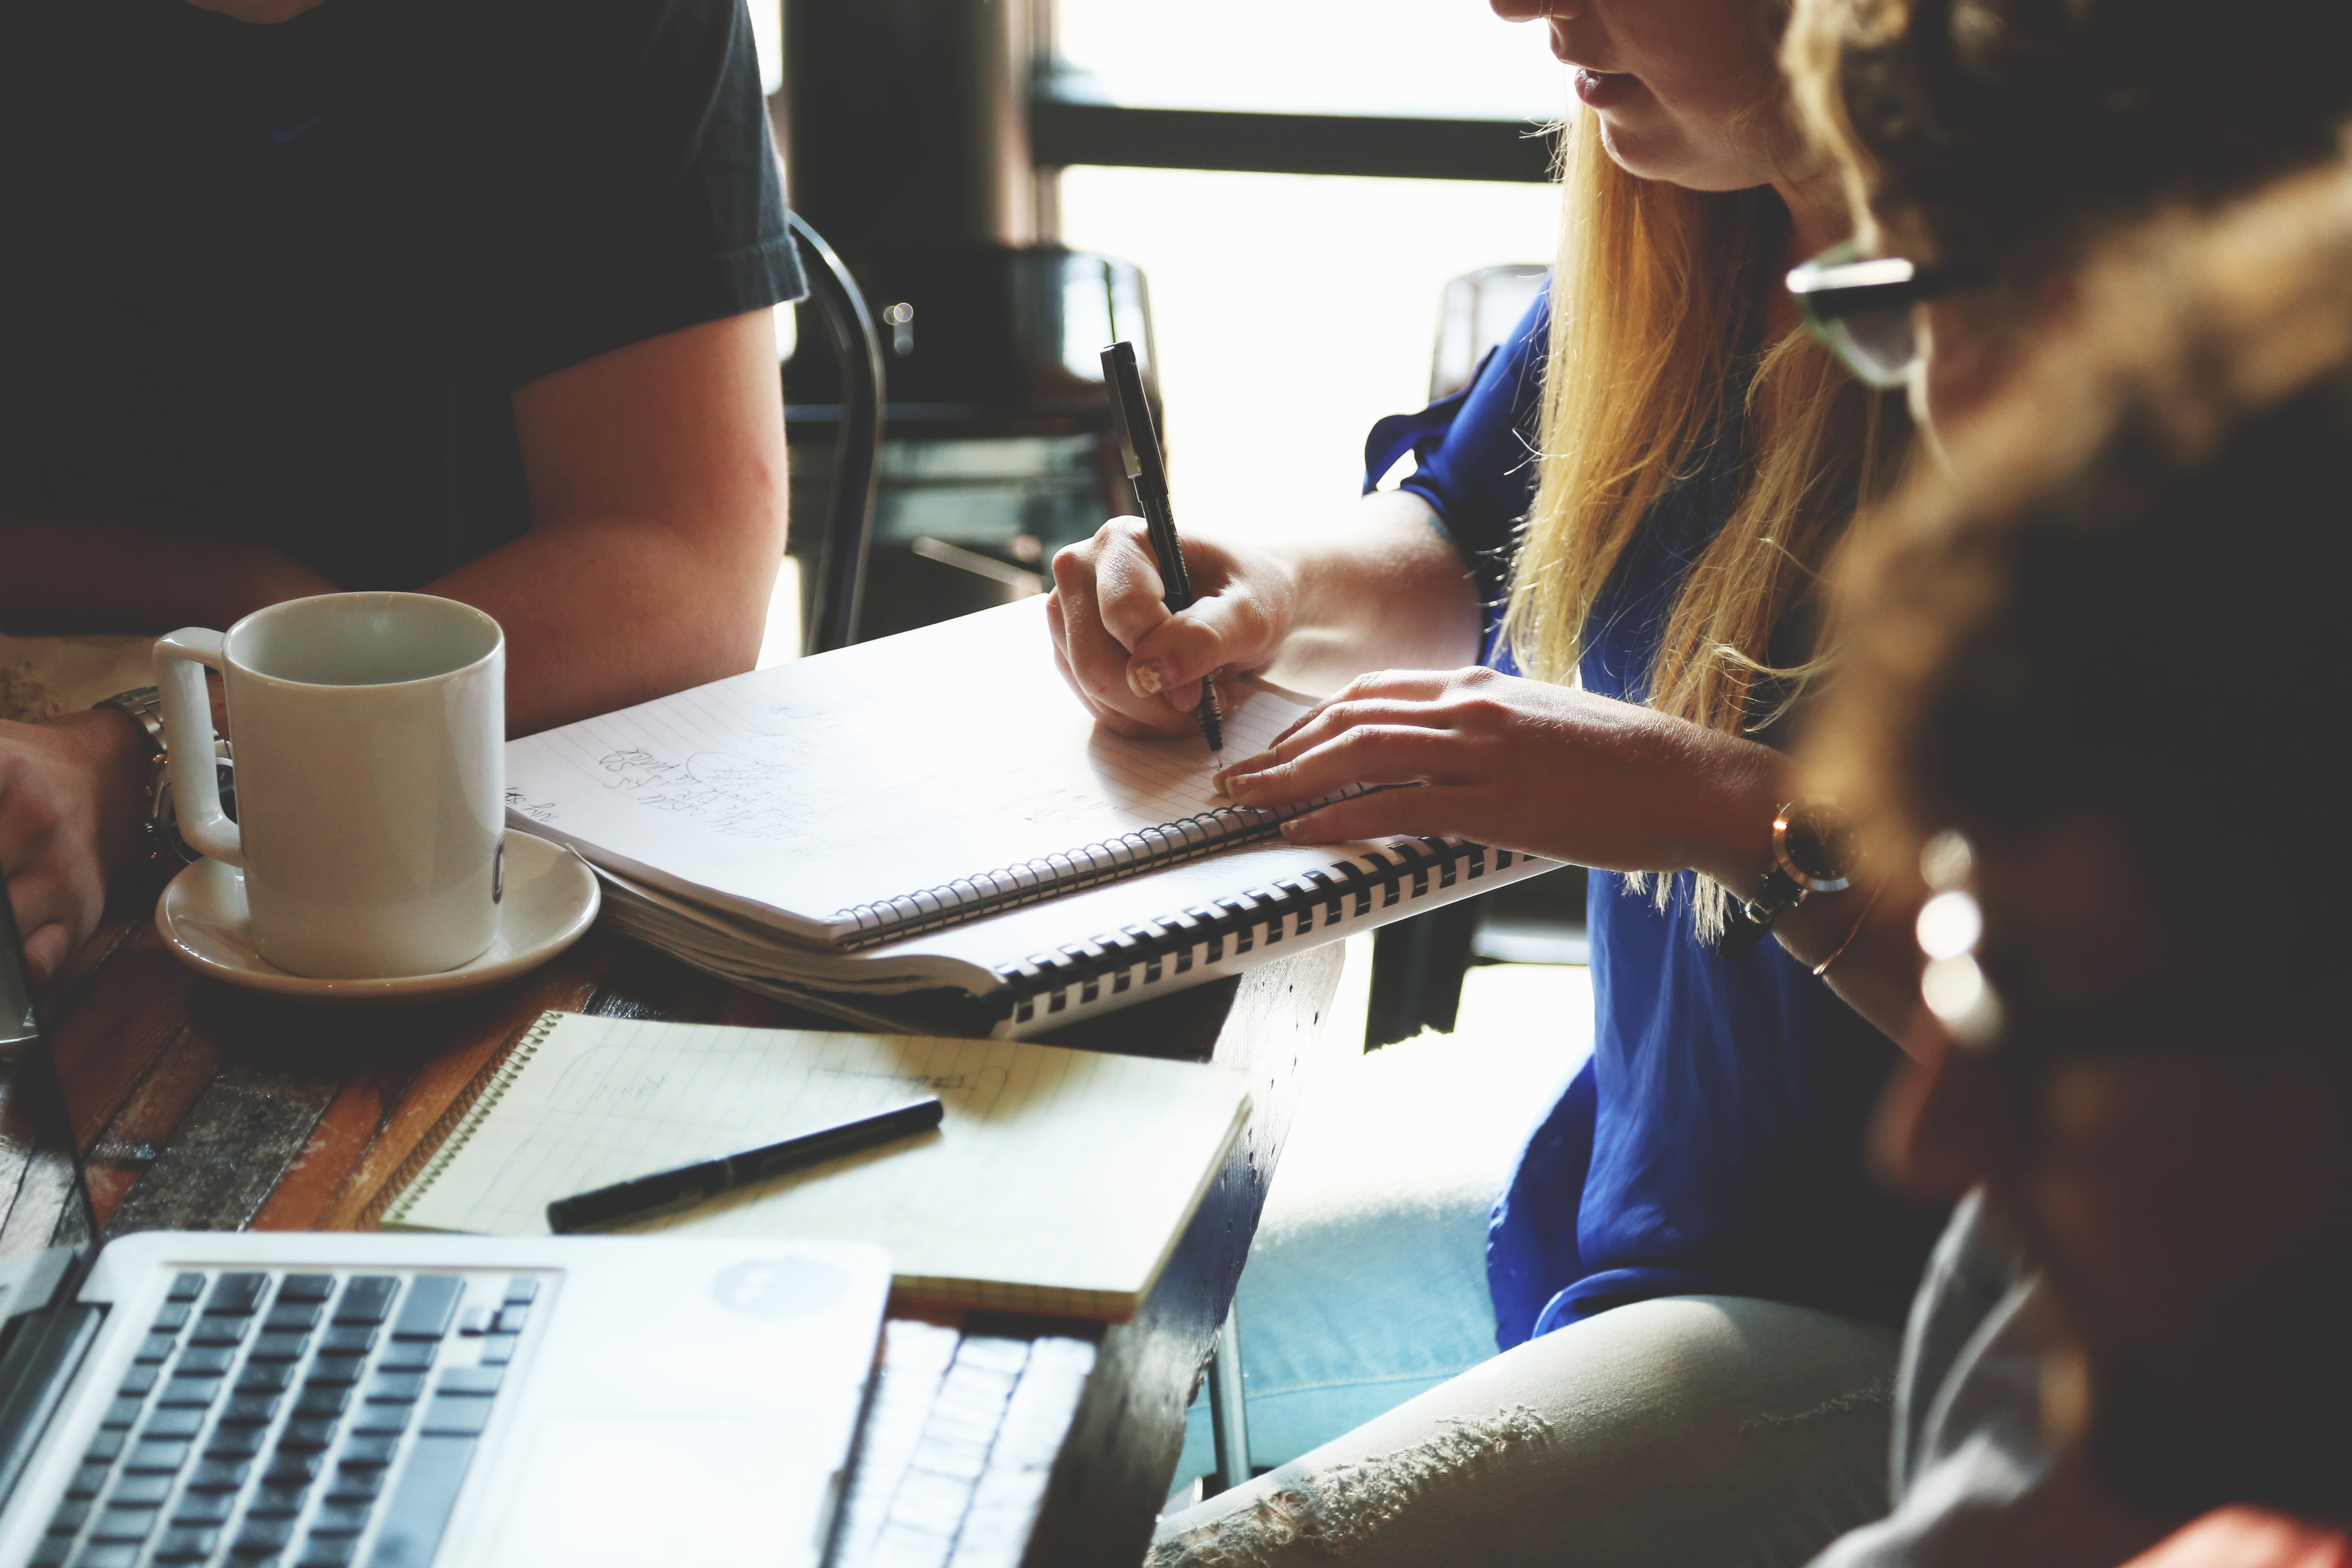
hand, technology, learning, typing, computer keyboard, nail, student